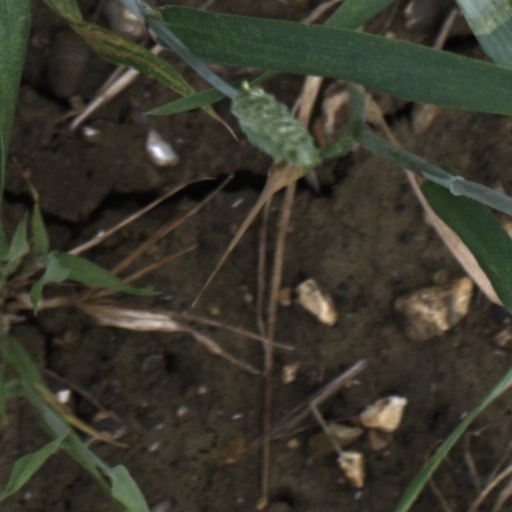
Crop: wheat